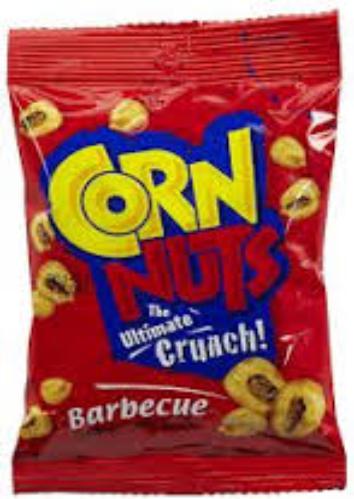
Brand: cornnuts
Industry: Food